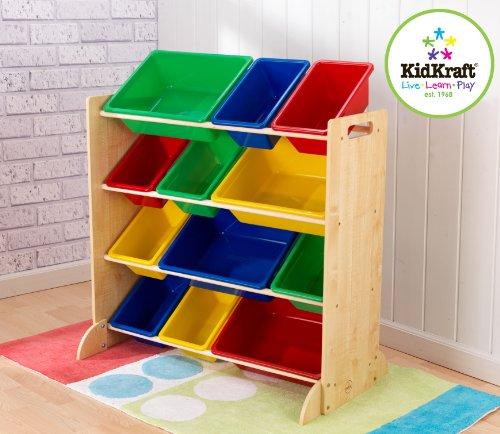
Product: Sort It and Store It
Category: Home & Kitchen | Furniture | Kids' Furniture | Bookcases, Cabinets & Shelves
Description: Keeps bedrooms and playrooms neat and tidy.
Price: $78.69
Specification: ASIN:B002CFBZIW|ShippingWeight:23pounds(Viewshippingratesandpolicies)|DomesticShipping:ItemcanbeshippedwithinU.S.|InternationalShipping:ThisitemcanbeshippedtoselectcountriesoutsideoftheU.S.LearnMore|ShippingAdvisory:Thisitemmustbeshippedseparatelyfromotheritemsinyourorder.Additionalshippingchargeswillnotapply.|DateFirstAvailable:November22,2004